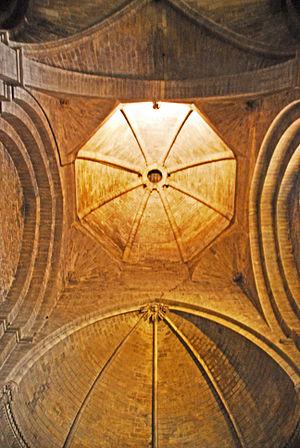
L'église Notre-Dame-du-Lac est une église romane située dans la commune du Thor dans le département français de Vaucluse en région Provence-Alpes-Côte d'Azur.